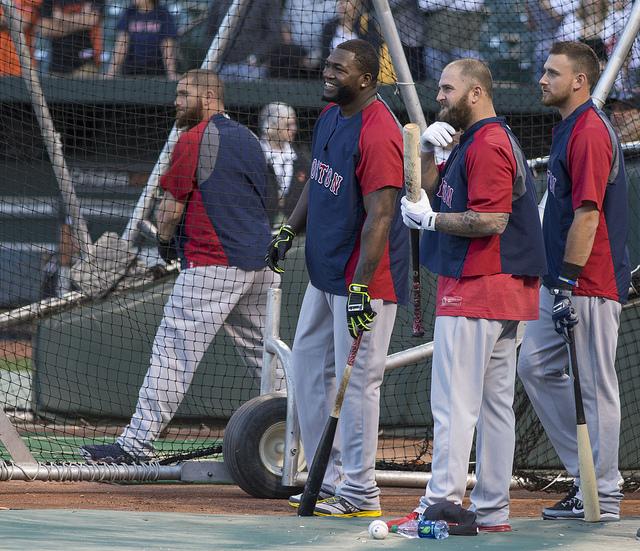
những cầu thủ bóng chày đang cầm gậy đứng trên sân chờ đợi